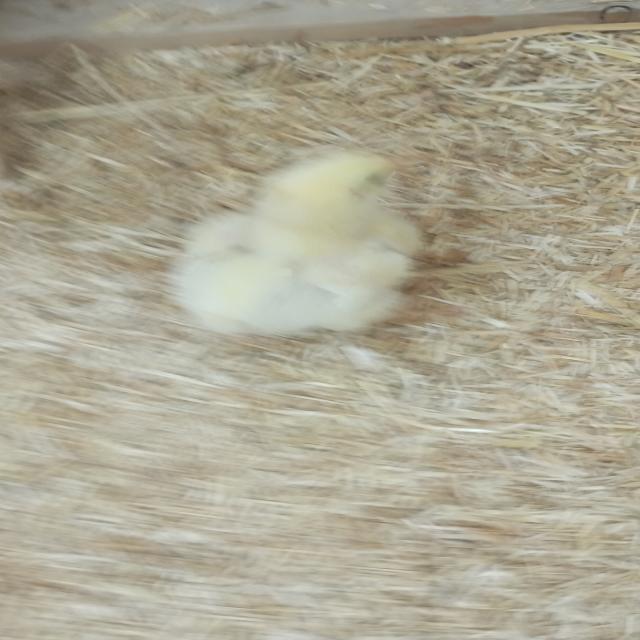
Weight: 190 g